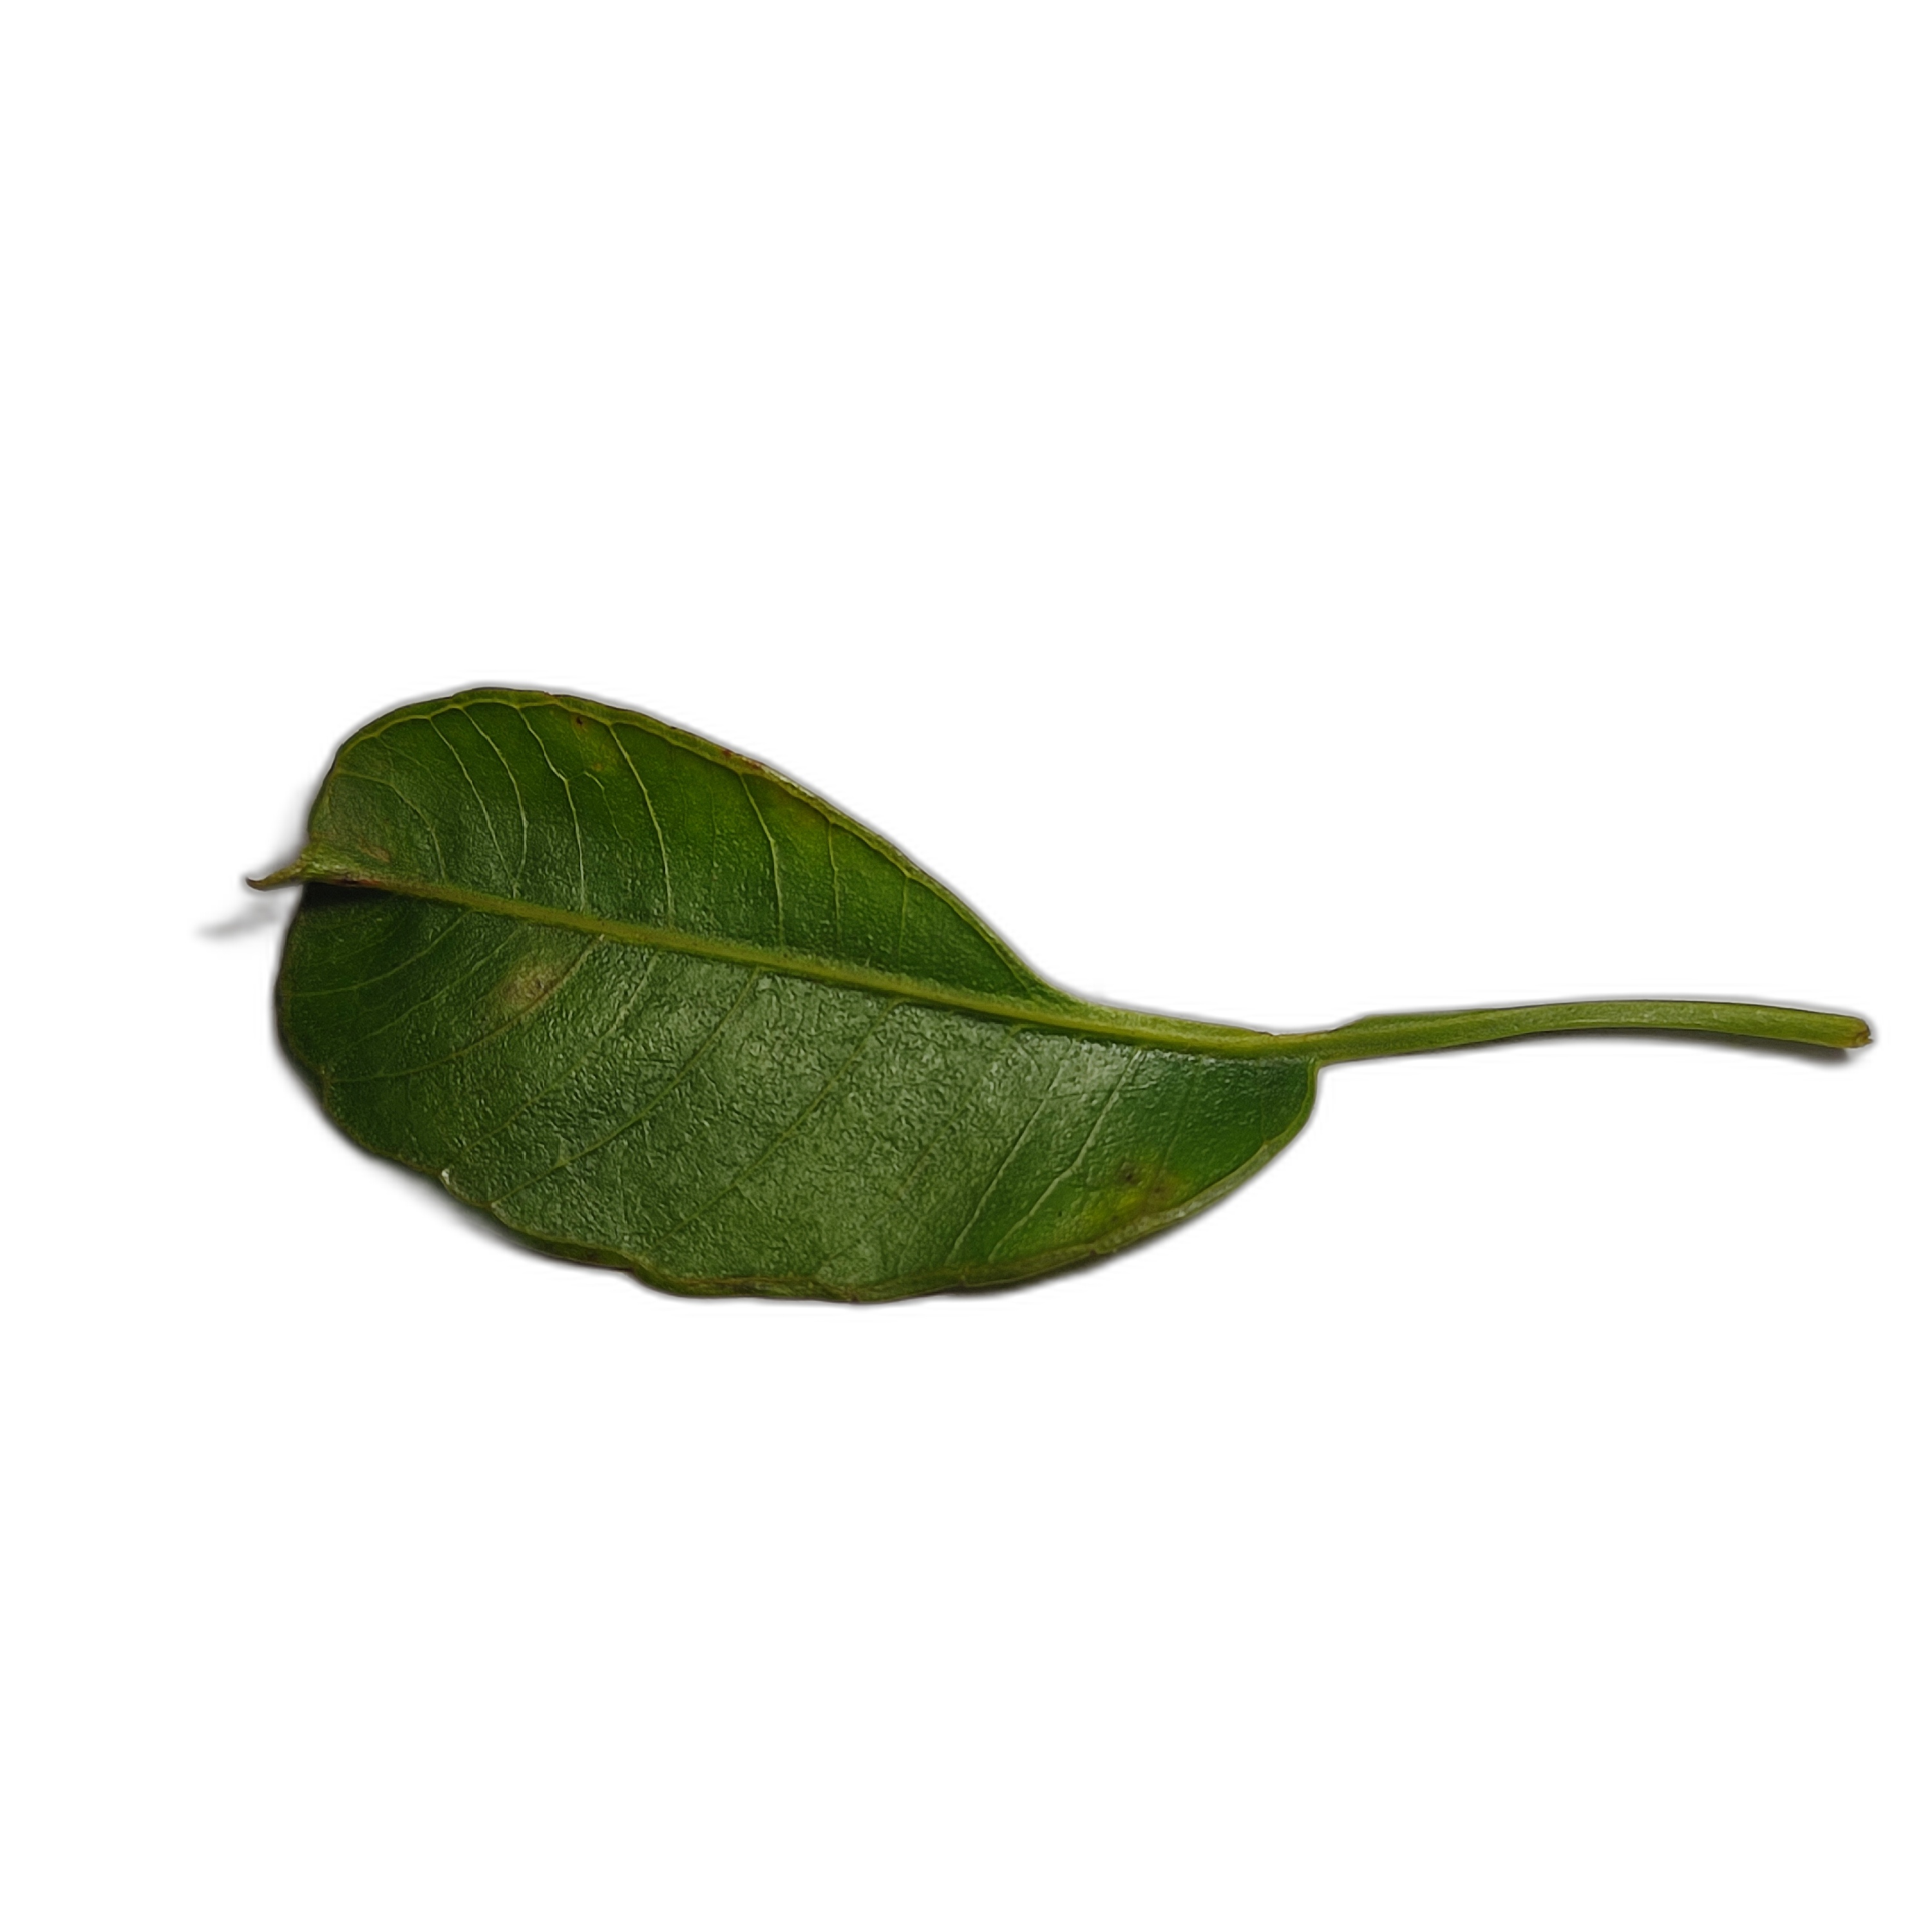
Label: healthy